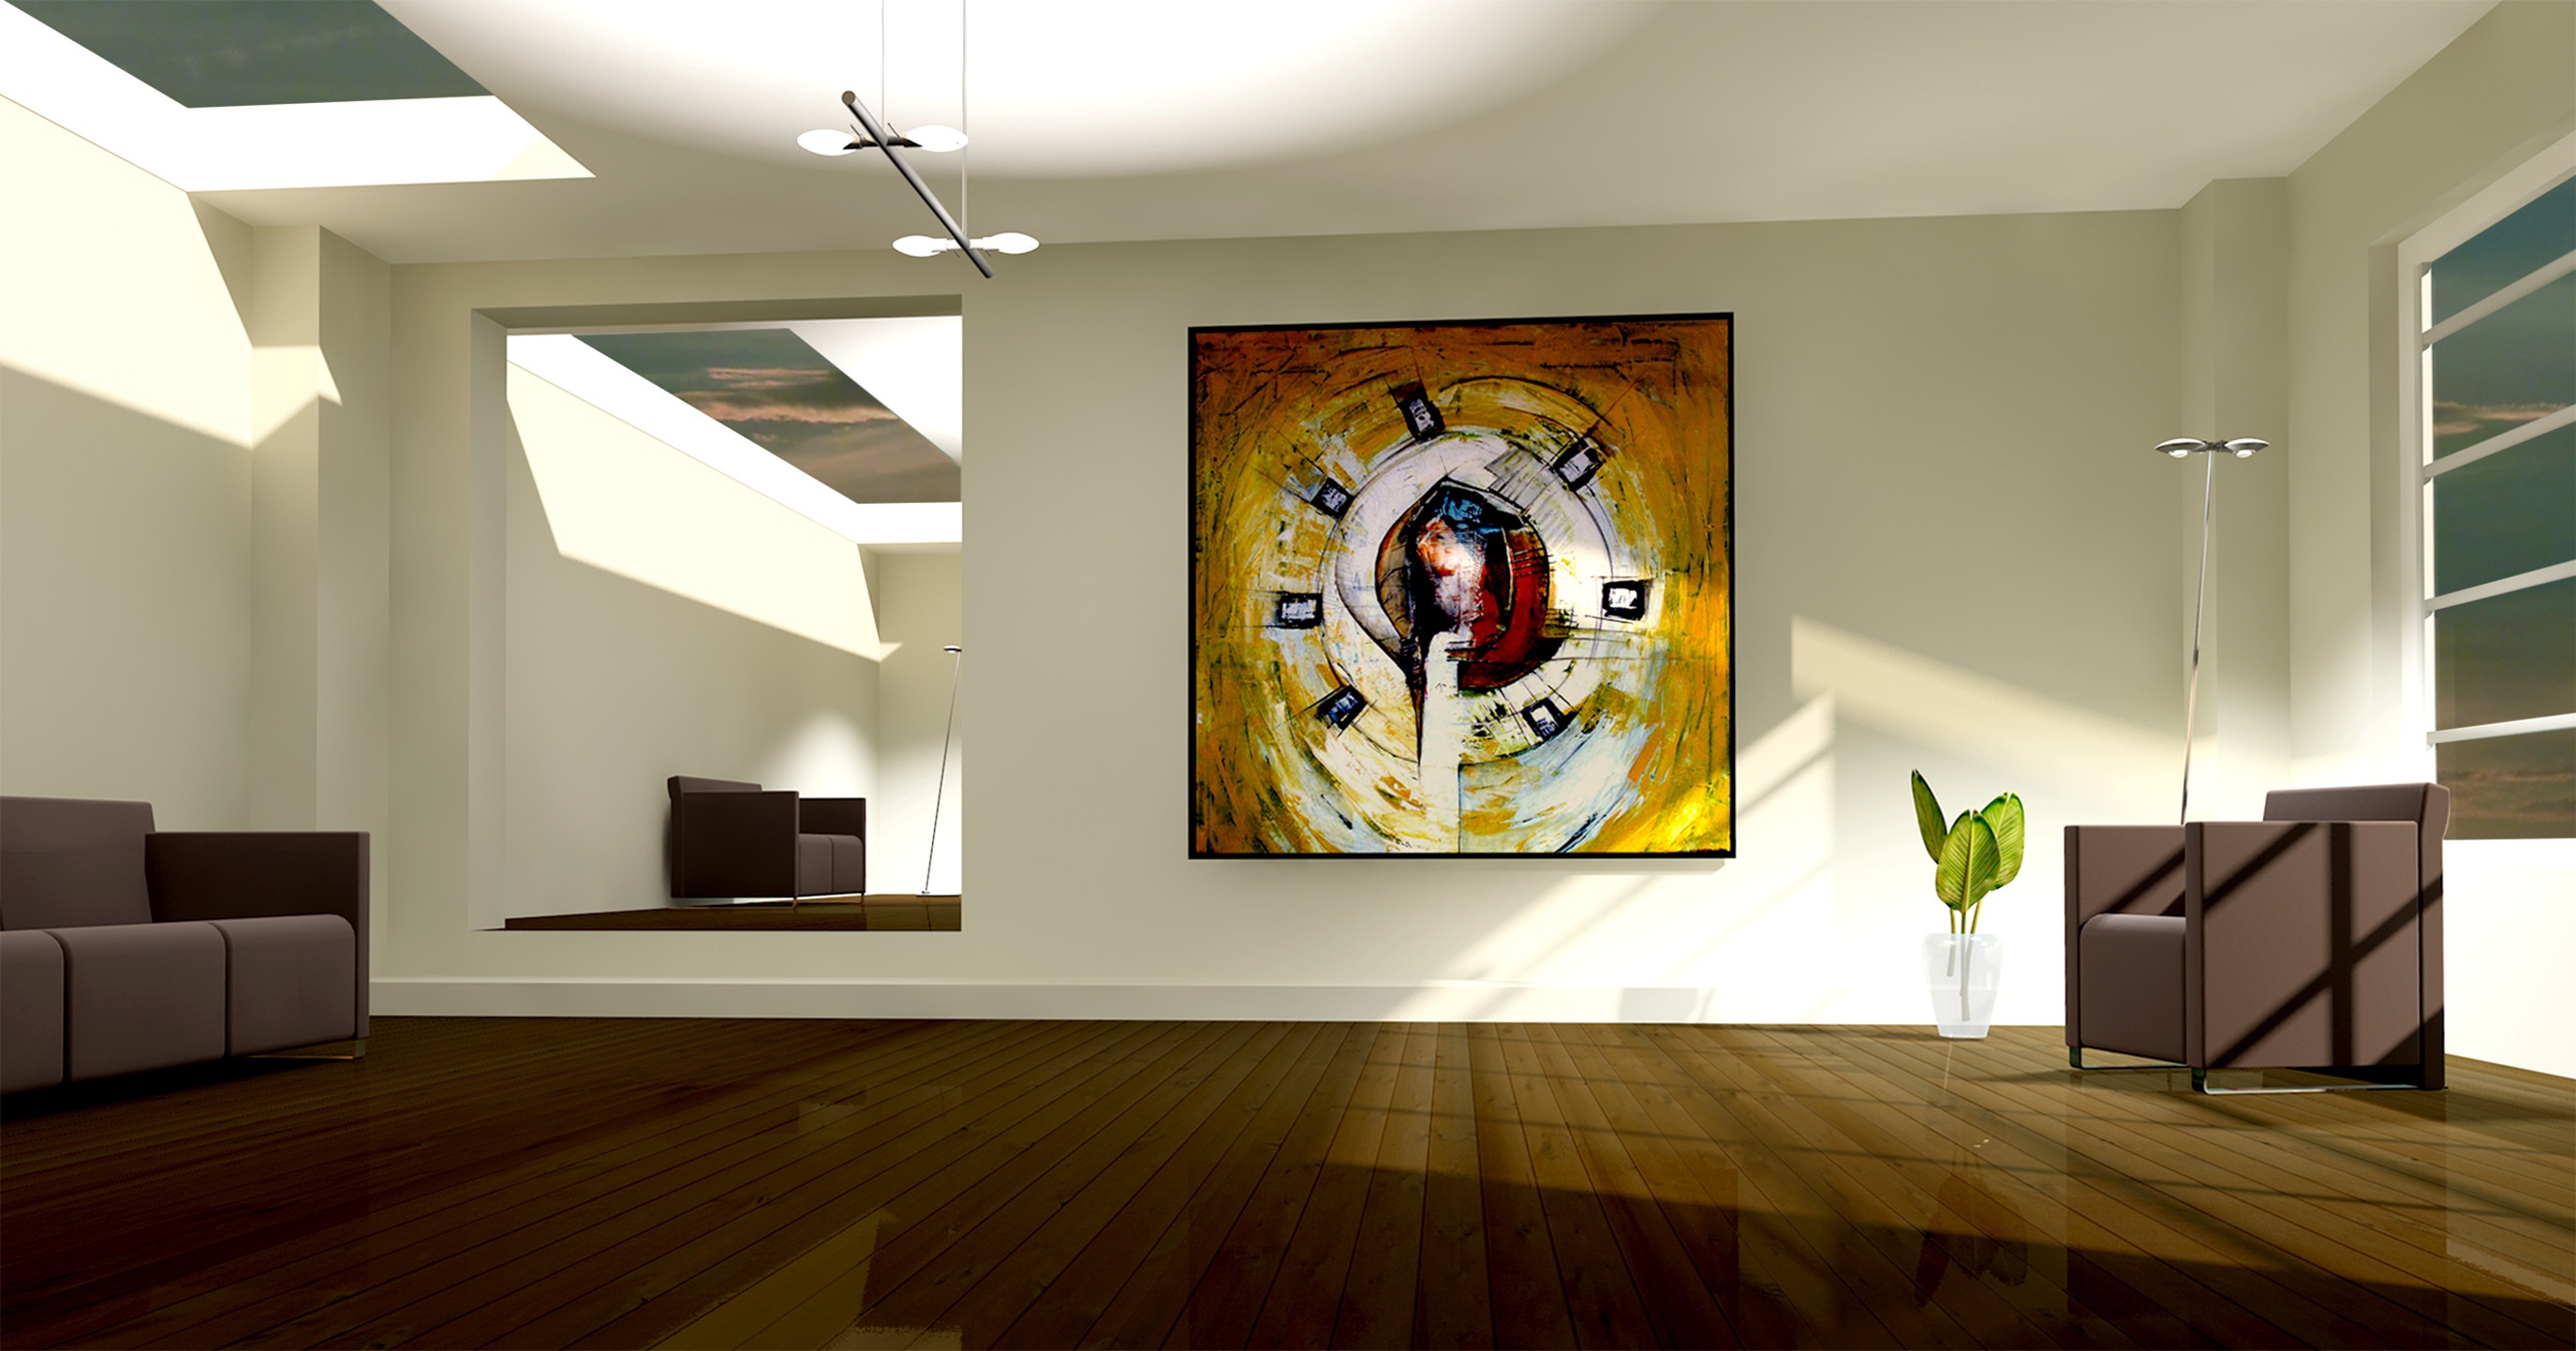
architecture, interior, home, live, ceiling, living room, room, apartment, painting, interior design, design, 3d, gallery, graphic, planning, tourist attraction, lobby, exhibition, presentation, virtual, real estate, modern art, material collection, art gallery, computer graphics, entity, 3d model, rendering, lichtraum, 3d visualization, architecture visualization, 3d design